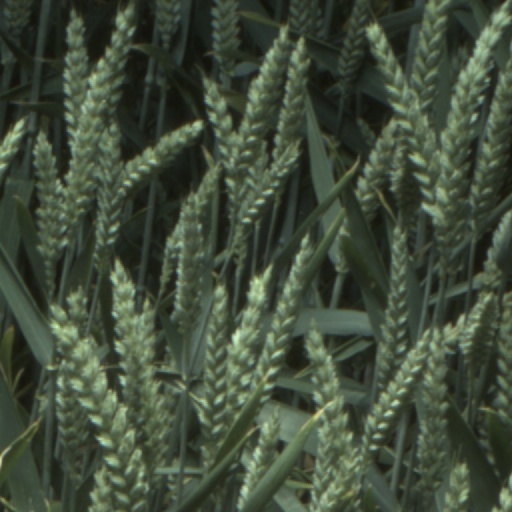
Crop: wheat